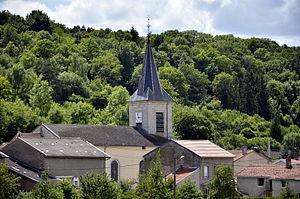
Eglise de Pierre-la-Treiche